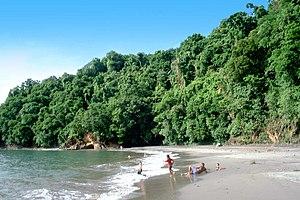
La plage de l'Anse Couleuvre, dans la réserve naturelle régionale marine du Prêcheur, en Martinique.
Le Prêcheur est une commune française, située dans le département de la Martinique.